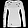
Label: Pullover